Ladybird, Ladybird

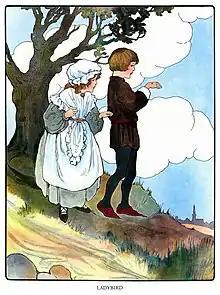
A 1916 illustration of "Ladybird! Ladybird!" by Blanche Fisher Wright

Because of the religious connotation of such names, one speculation would date the rhyme back to the 16th century and have it sung as a warning at a time when there was legislation against Catholics. Another connects it with a story that after prayers for help Our Lady brought the insect to destroy a plague of plant-destroying pests. According to other lore, farmers recite the rhyme to save the insects who do them this service before setting fire to stubble fields. Among children, it is common to place the ladybird on their hand or blow it from their clothing and make a wish while reciting the rhyme.